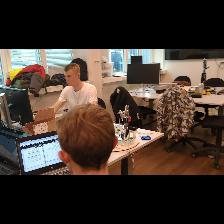
Label: Human